Lord of the Isles

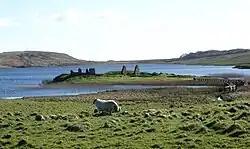
Finlaggan on Islay was the seat of the Lords of the Isles under Clan Donald.

( or) is a title of nobility in the Baronage of Scotland with historical roots that go back beyond the Kingdom of Scotland. It began with Somerled in the 12th century and thereafter the title was held by a series of his descendants, the Norse-Gaelic rulers of the Isle of Man and Argyll and the islands of Scotland in the Middle Ages. They wielded sea-power with fleets of galleys (birlinns). Although they were, at times, nominal vassals of the kings of Norway, Ireland, or Scotland, the island chiefs remained functionally independent for many centuries. Their territory included much of Argyll, the Isles of Arran, Bute, Islay, the Isle of Man, Hebrides (Skye and Ross from 1438), Knoydart, Ardnamurchan, and the Kintyre peninsula. At their height they were the greatest landowners and most powerful lords after the kings of England and Scotland.